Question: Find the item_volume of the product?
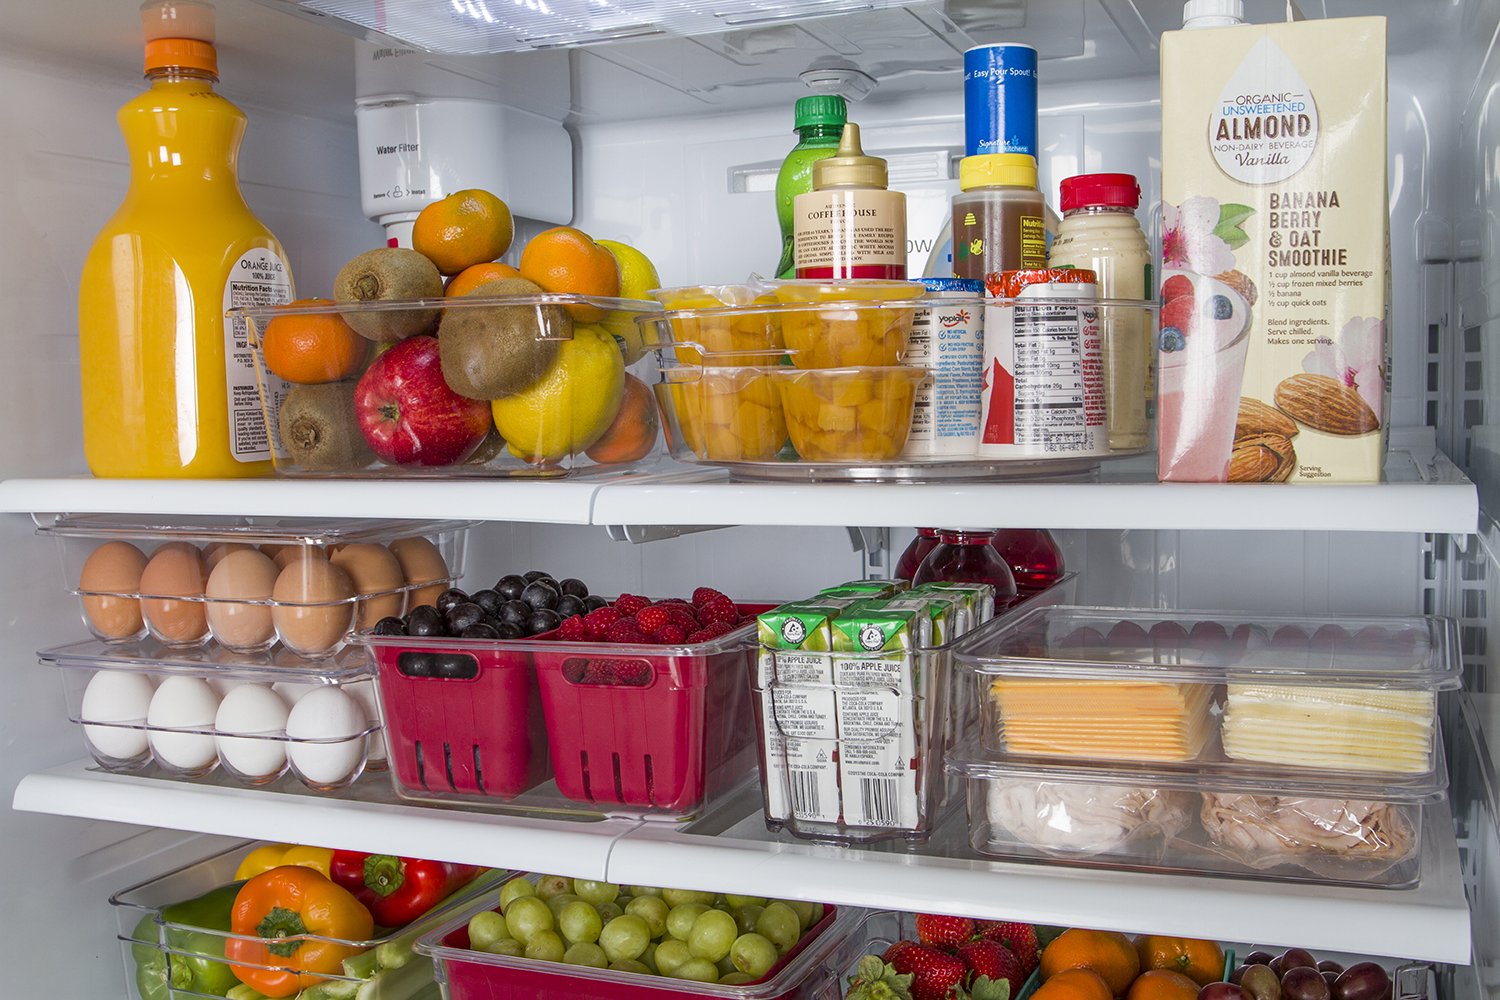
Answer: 1.0 cup